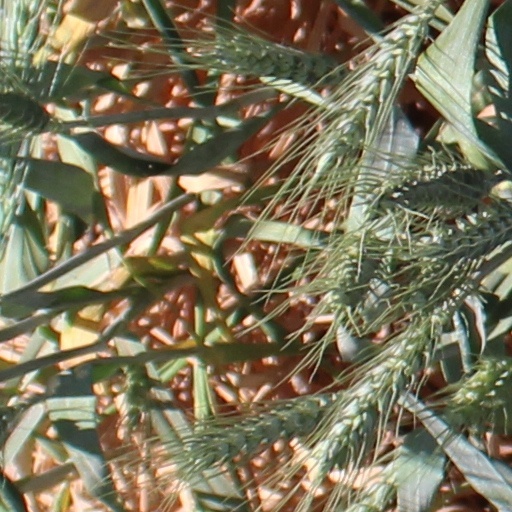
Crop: wheat